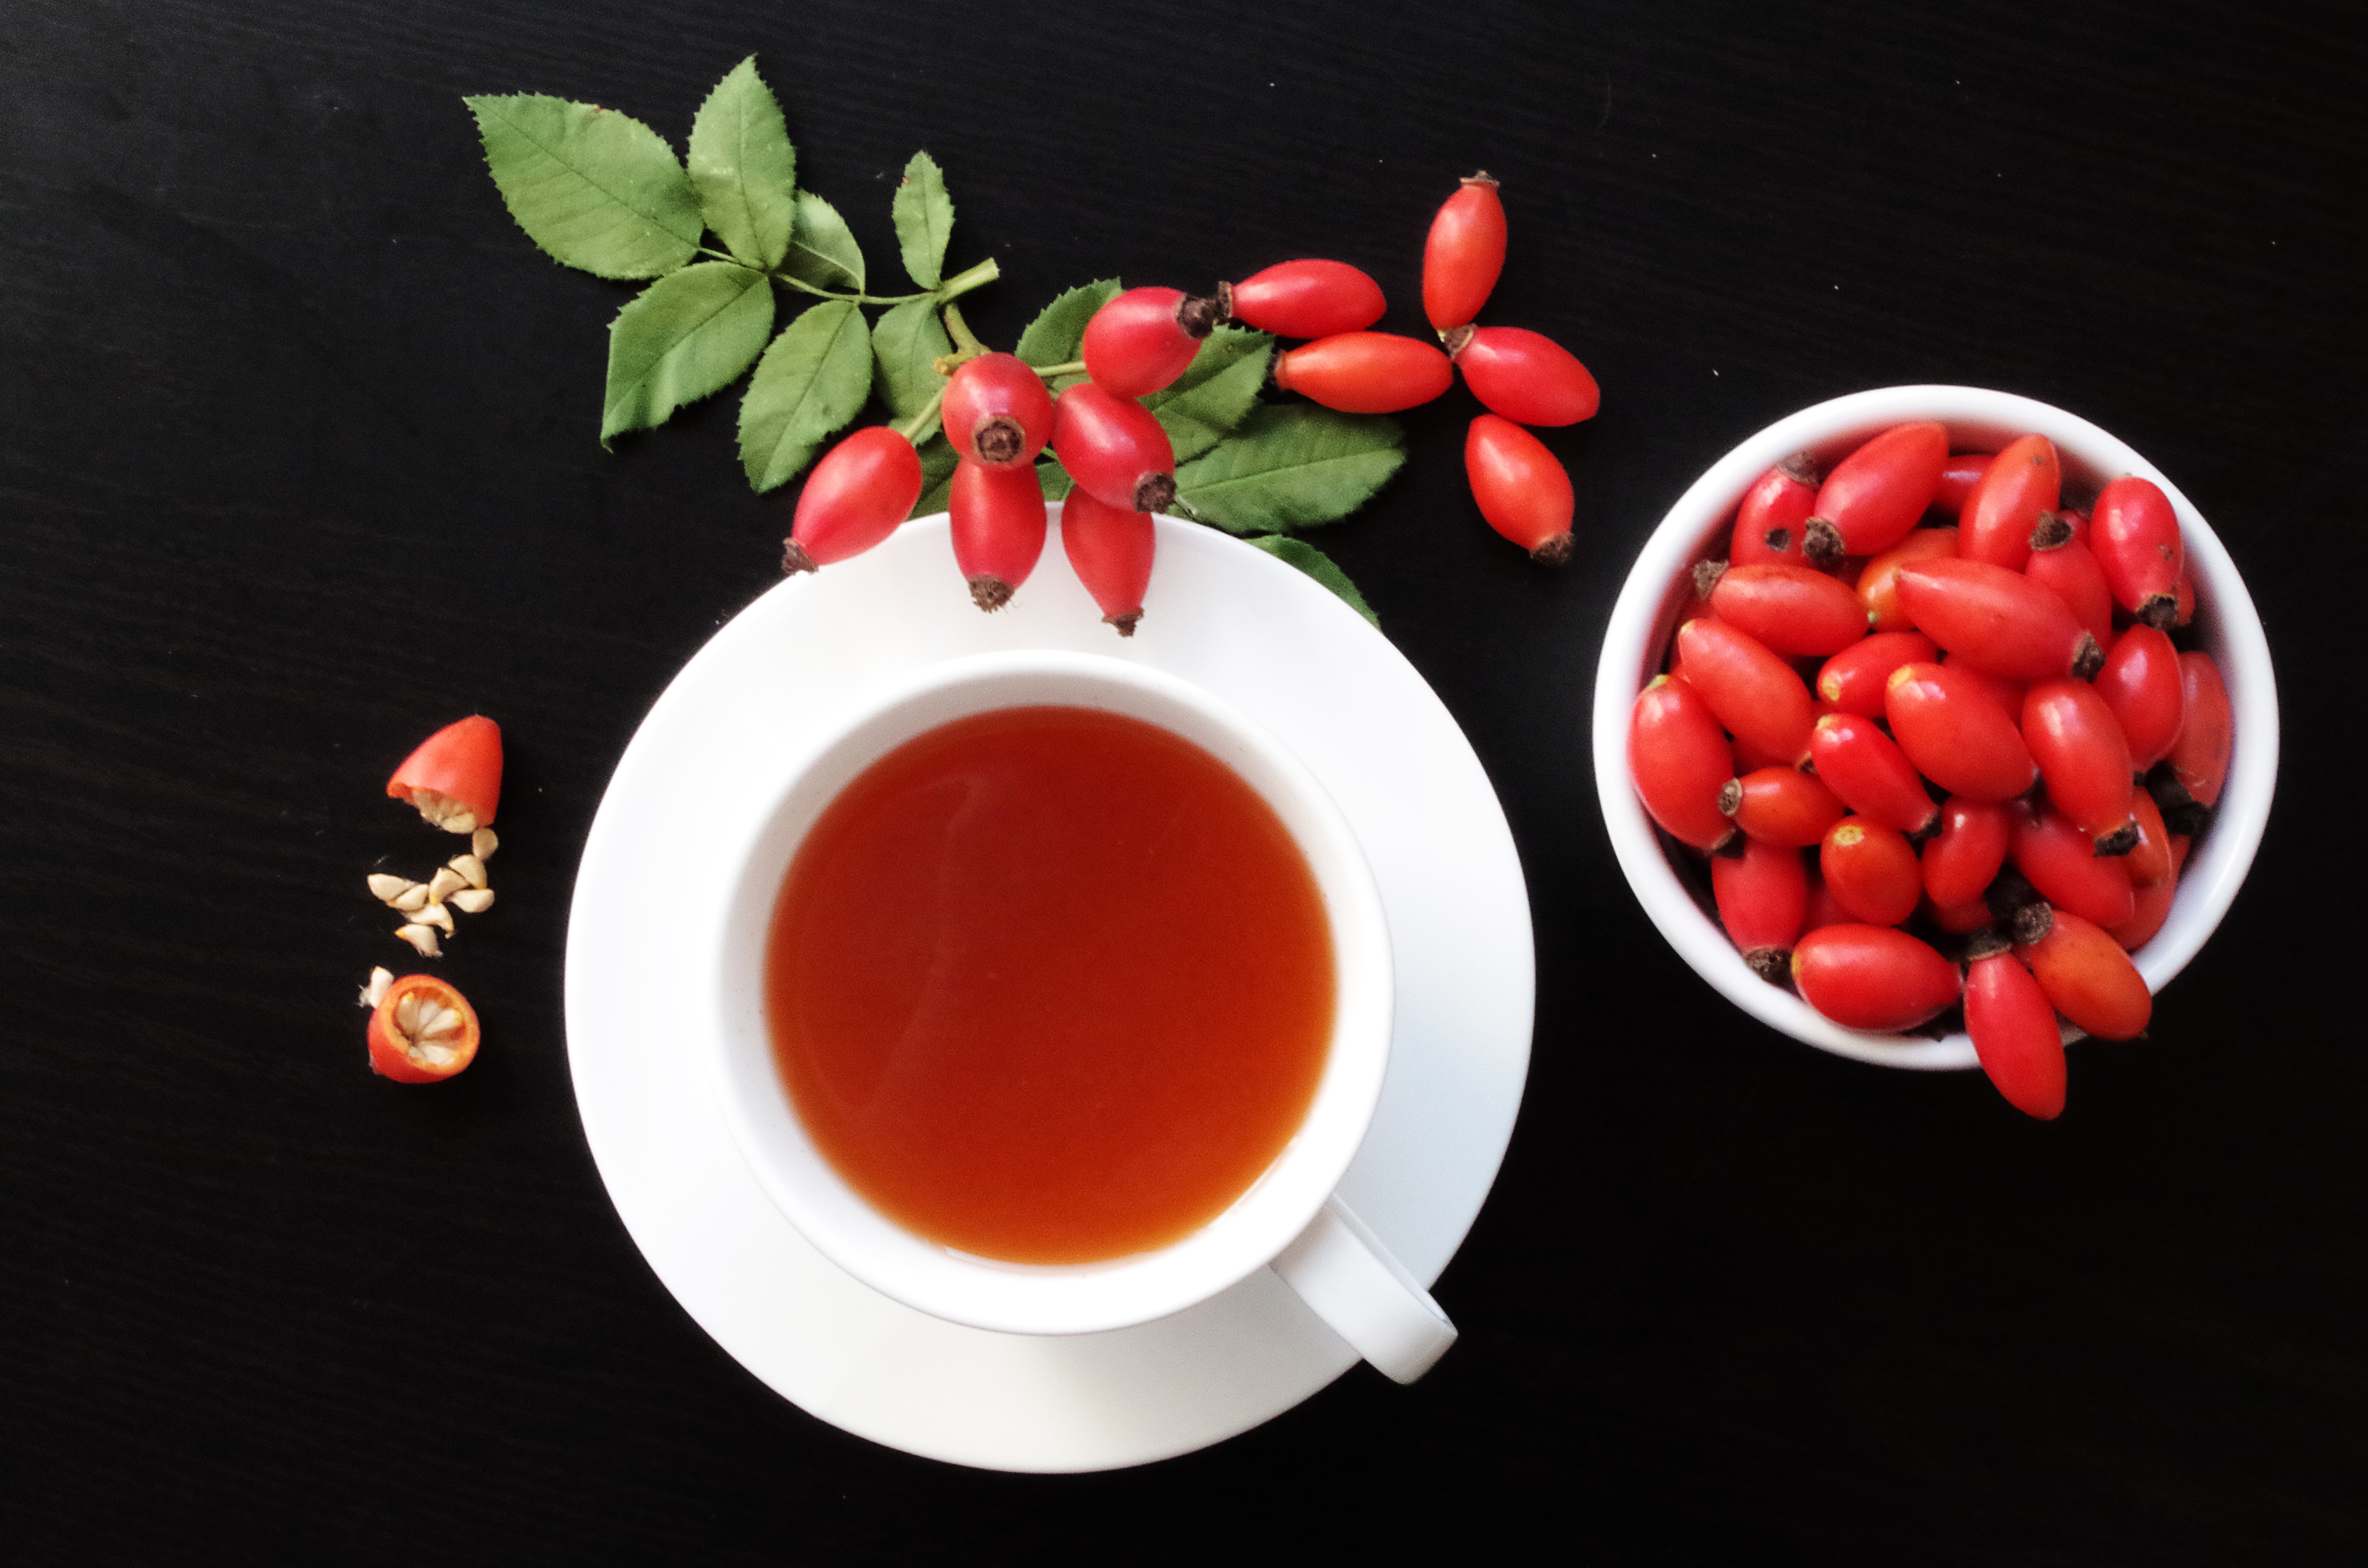
plant, fruit, tea, flower, petal, food, red, produce, vegetable, autumn, drink, health, shrub, fruits, organ, vitamins, darts, flowering plant, eglantine, land plant